The Pendragon Protocol

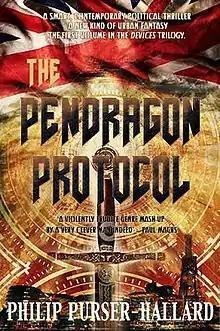
Cover of "The Pendragon Protocol"

The Pendragon Protocol is an urban fantasy thriller by Philip Purser-Hallard, published in 2014 by Snowbooks. It is the first volume in the "Devices Trilogy".